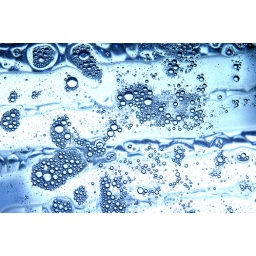
water over glass